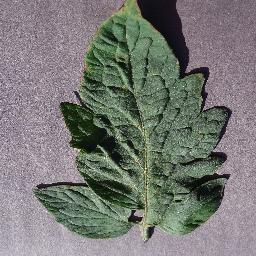
Label: Tomato___Target_Spot